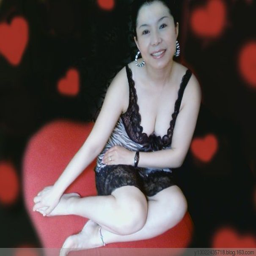
a tribute to the beauty of mostly ordinary ladies .